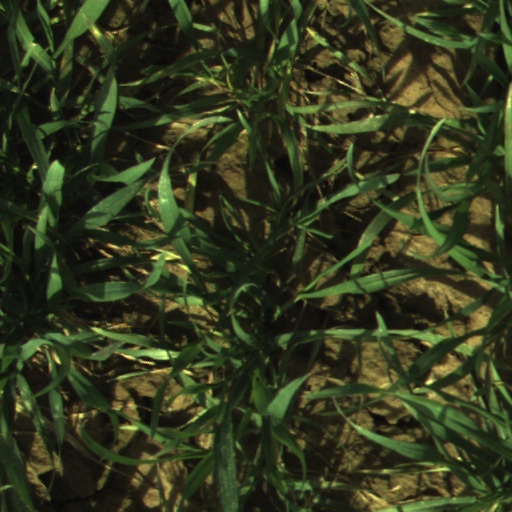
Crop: wheat